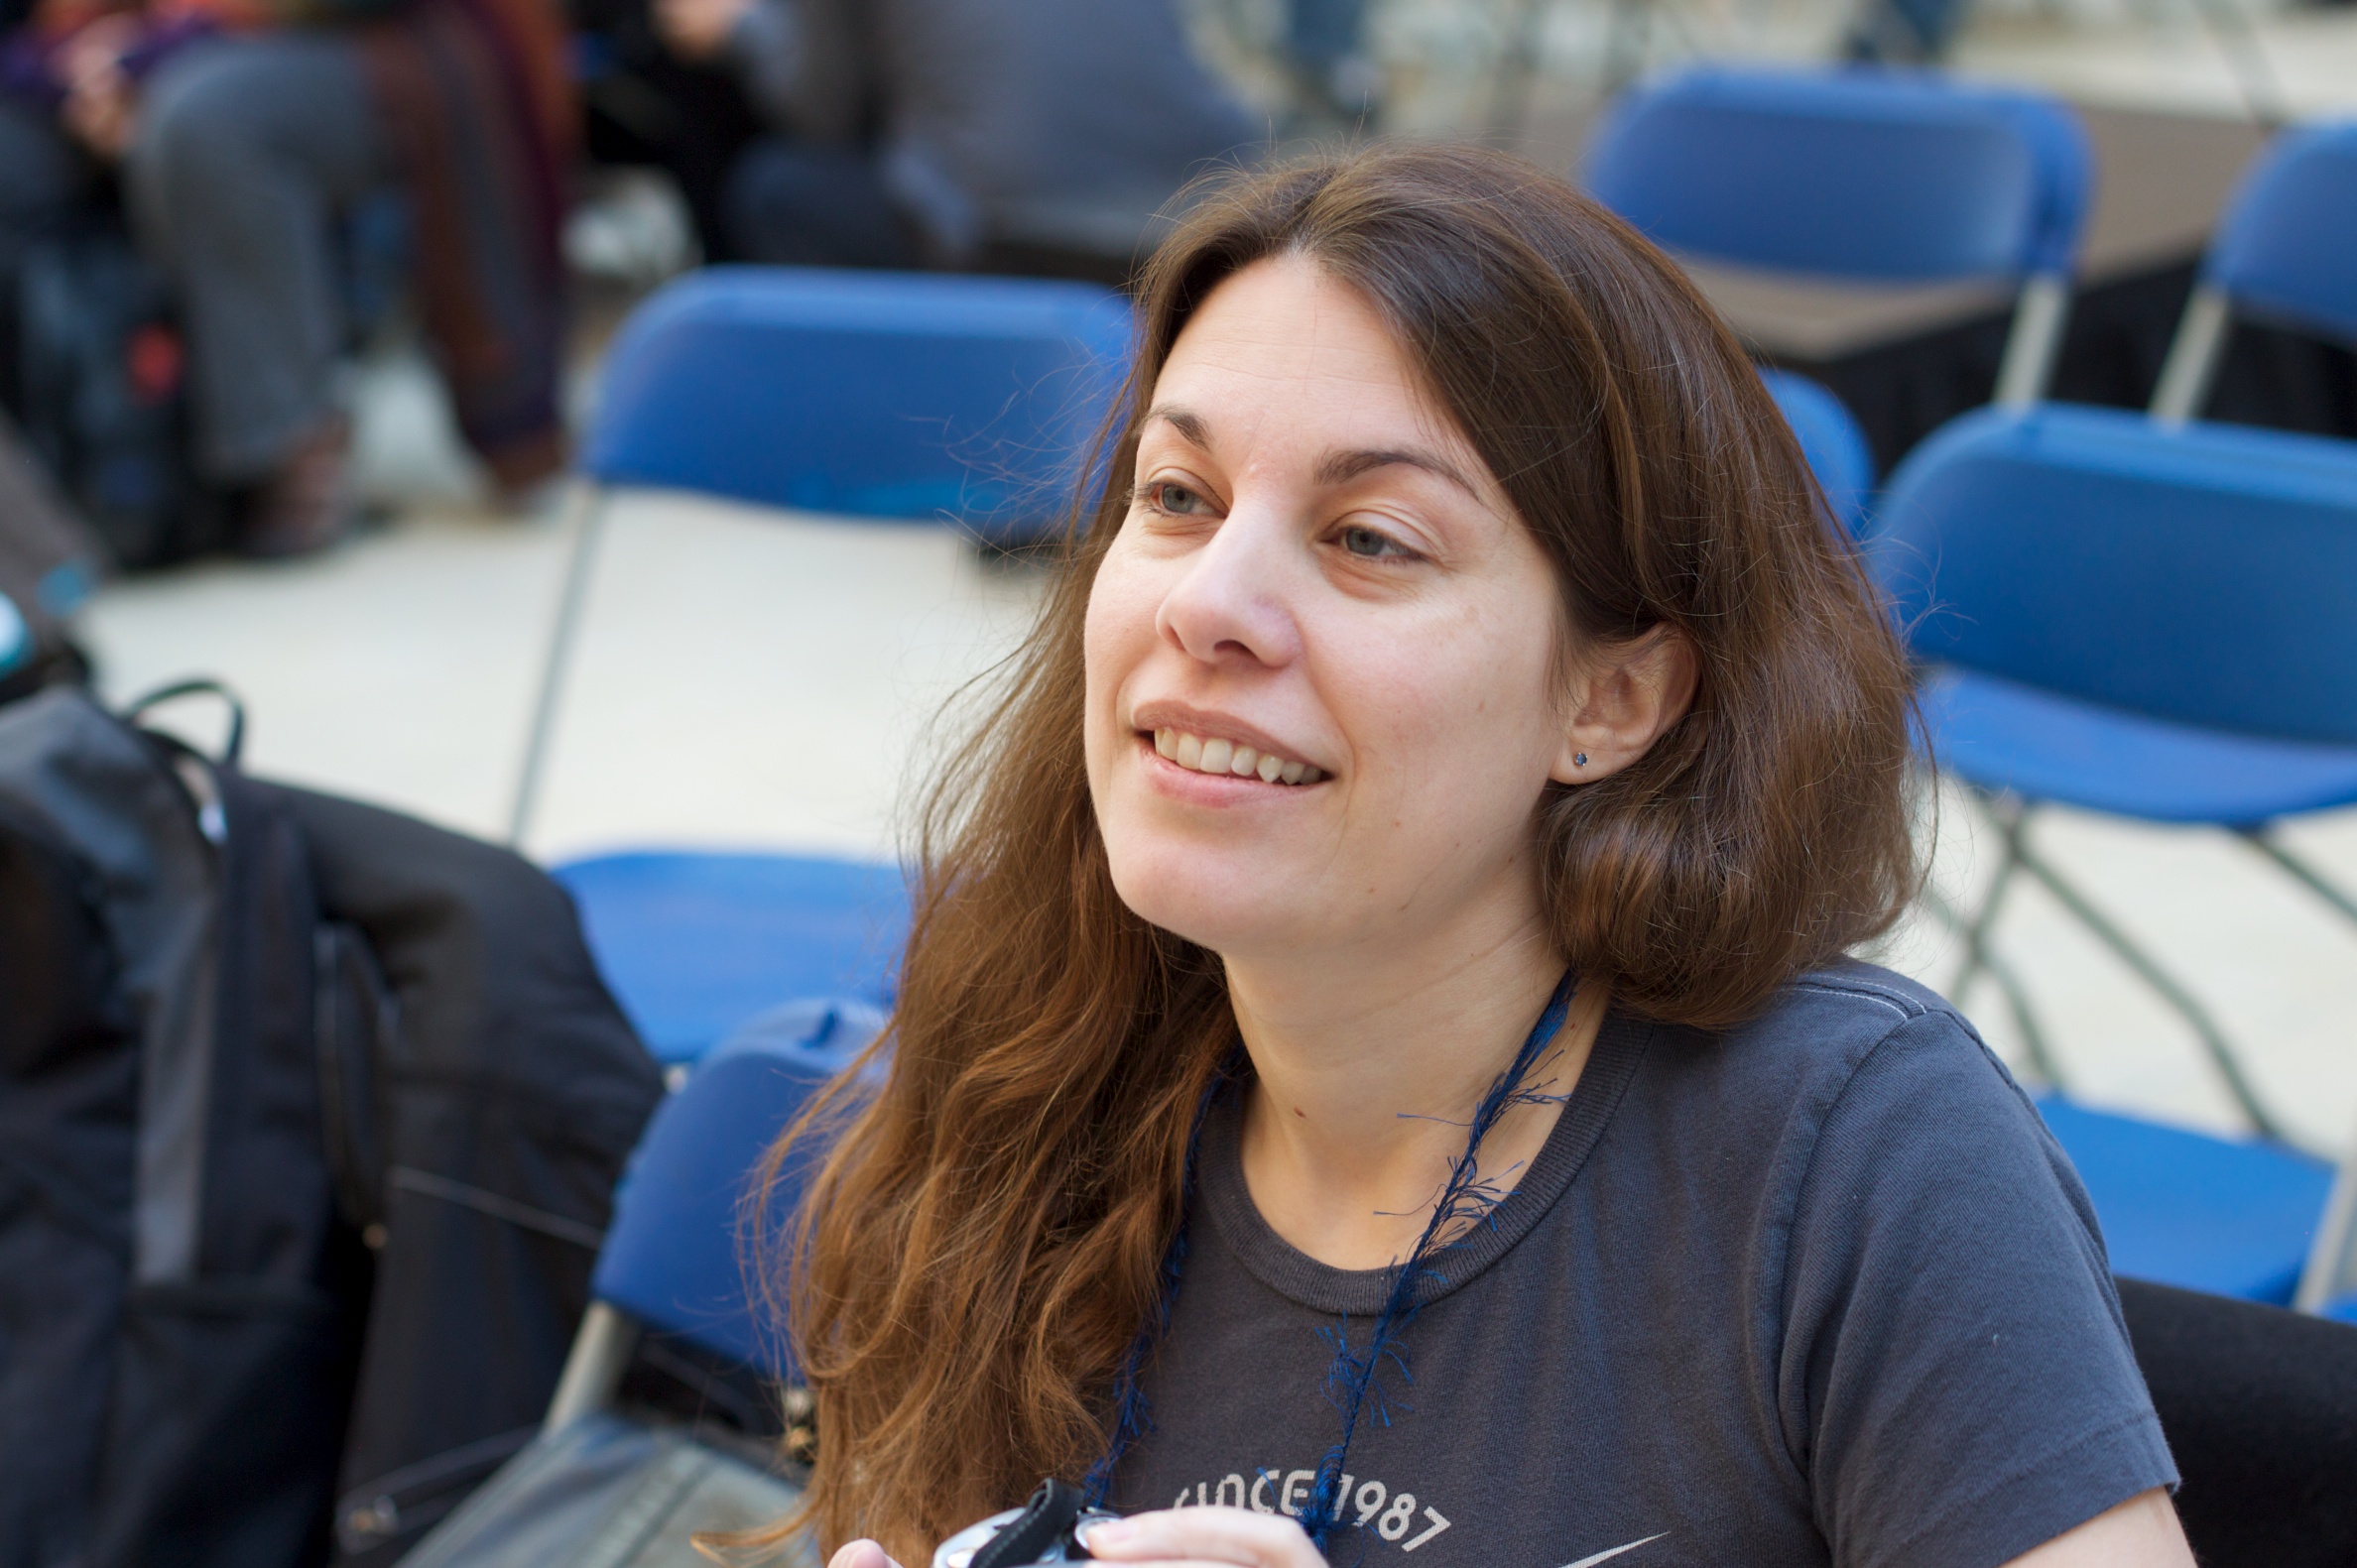
person, youth, student, blue, education, northernvoice10, northernvoice